Slavery in Libya

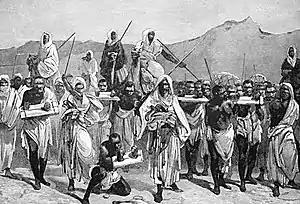
A depiction of slaves being transported across the Sahara desert.

When Tripoli was under Hospitaller rule between 1530 and 1551, black slaves were exported from Tripoli to Hospitaller Malta and the Kingdom of Sicily. The Hospitallers imposed a tax of two ducats per slave sold in Tripoli.